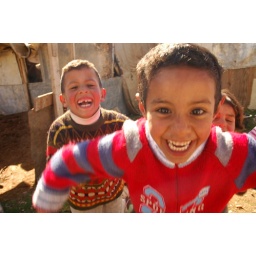
Before the demolition of their houses for security reasons while the wall was built in their land.